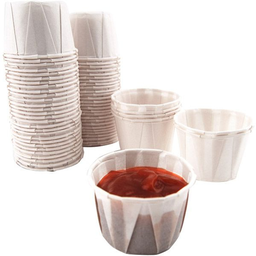
Label: paper